Delaware Wedge

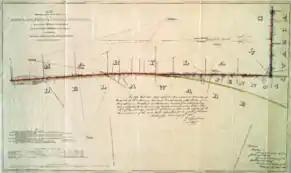
An 1850 survey conducted by Lt. Col. J. D. Graham of the U.S. Army Corps of Topographical Engineers showing the wedge and features surrounding the boundary line.

When this was agreed upon, the final shape of the border was unknown to the involved parties. Mostly because of the difficulty of surveying the Twelve-Mile Circle tangent point and the Tangent Line, astronomer Charles Mason and surveyor Jeremiah Dixon were hired. This complex border became known as the Mason–Dixon line. There turned out to be a small wedge of land between 39° 43′ N latitude, the Twelve-Mile Circle, and the North Line. The top is roughly , and the side is roughly long. Maryland clearly no longer had a claim to the Wedge, as it is east of the Mason–Dixon Line, and since the Penns owned both Pennsylvania and Delaware, there was no particular incentive to determine which possession it was a part of, at least until they became separate states.